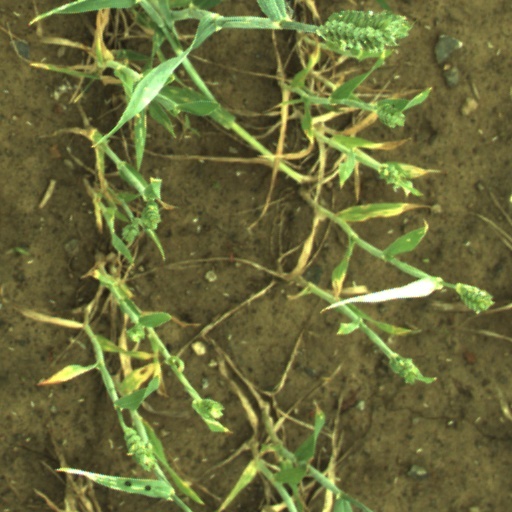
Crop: wheat